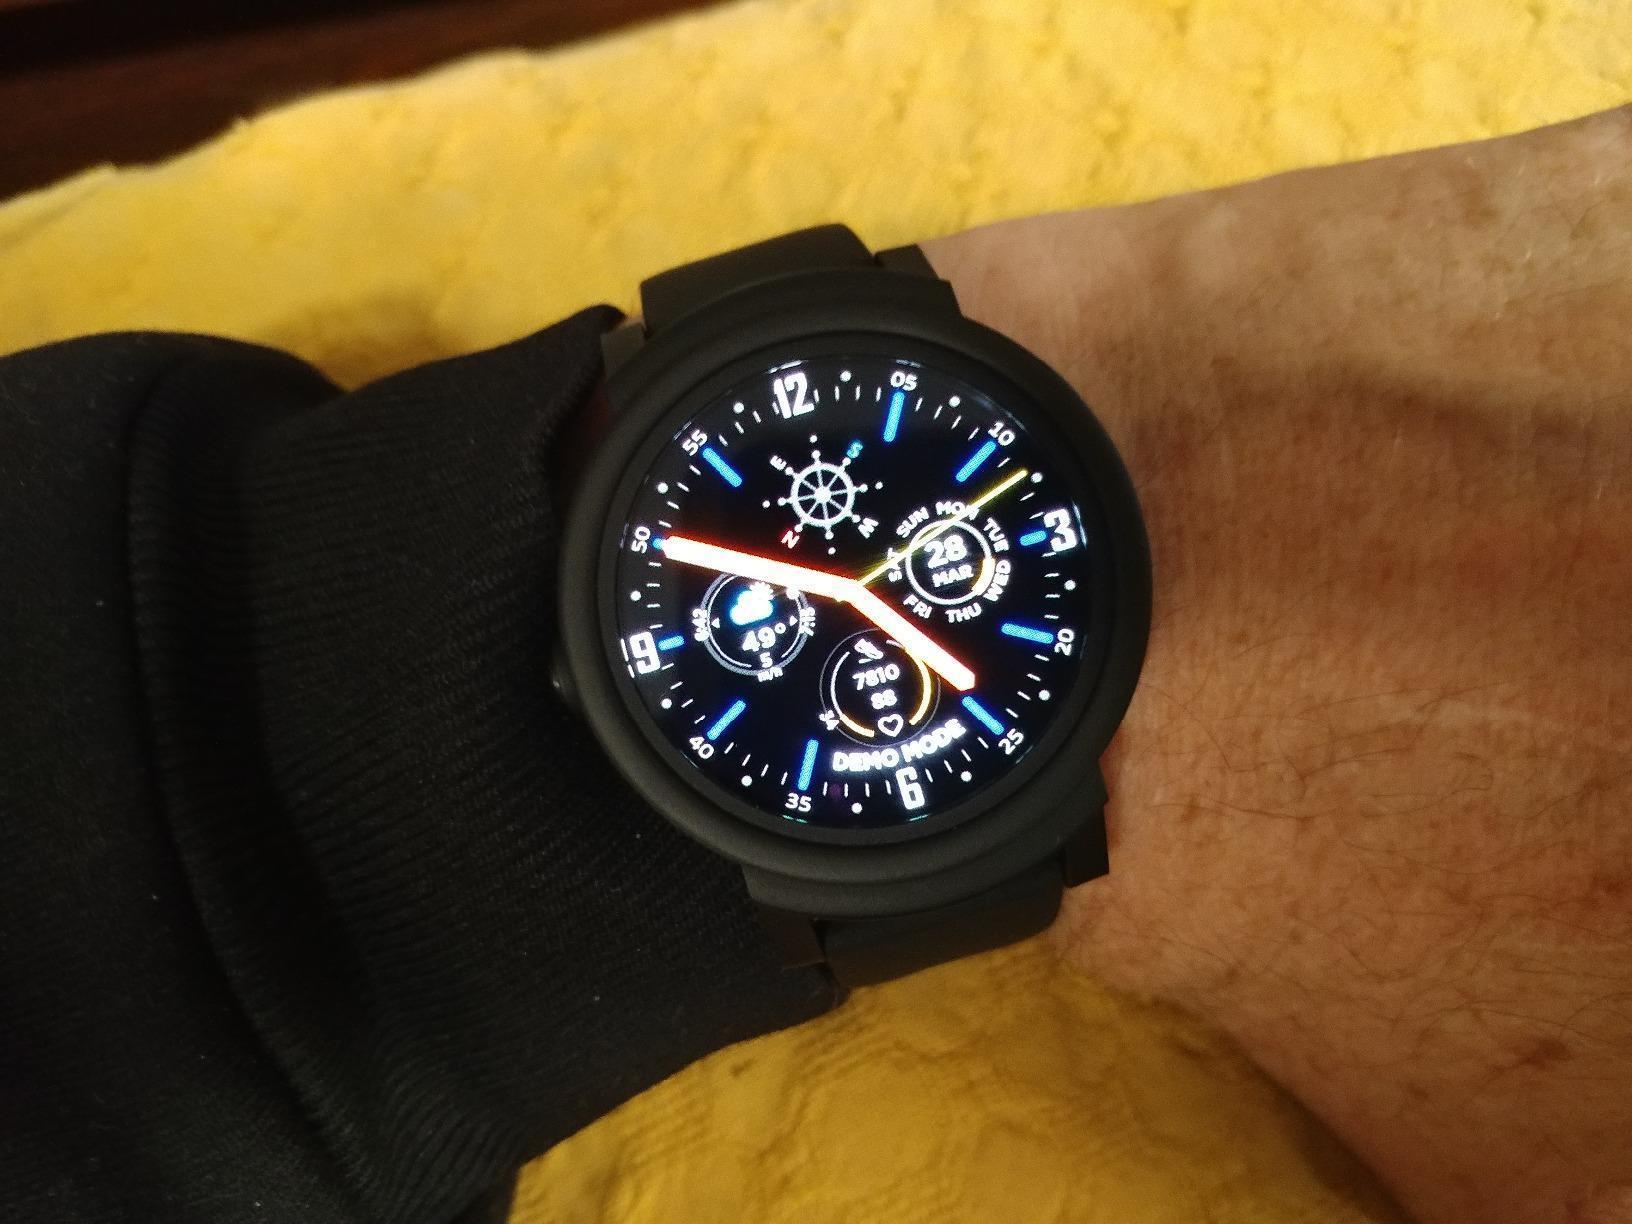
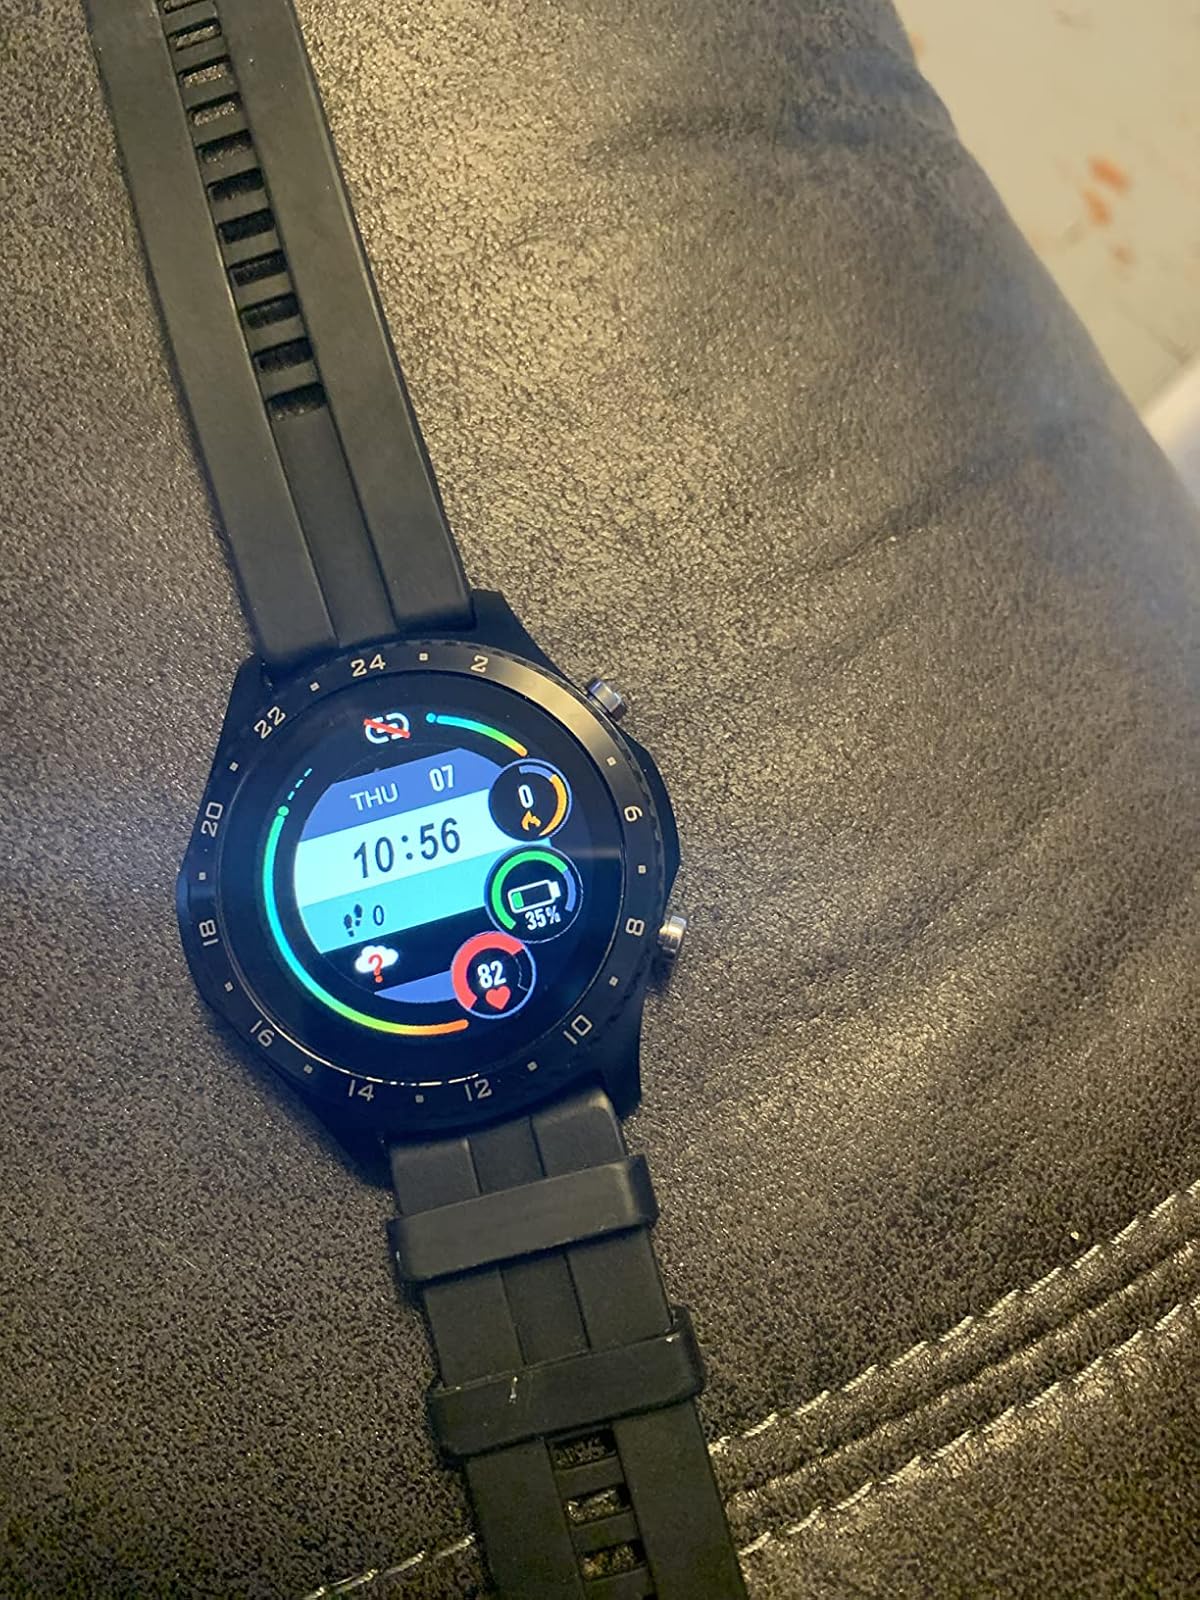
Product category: smartwatch
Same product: no